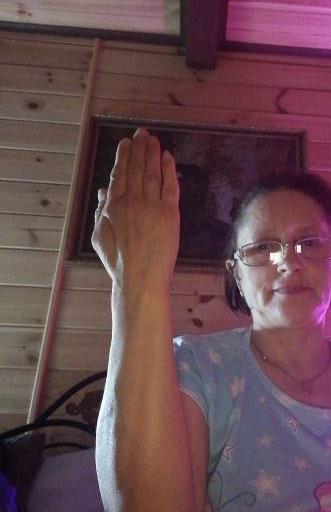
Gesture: stop_inverted